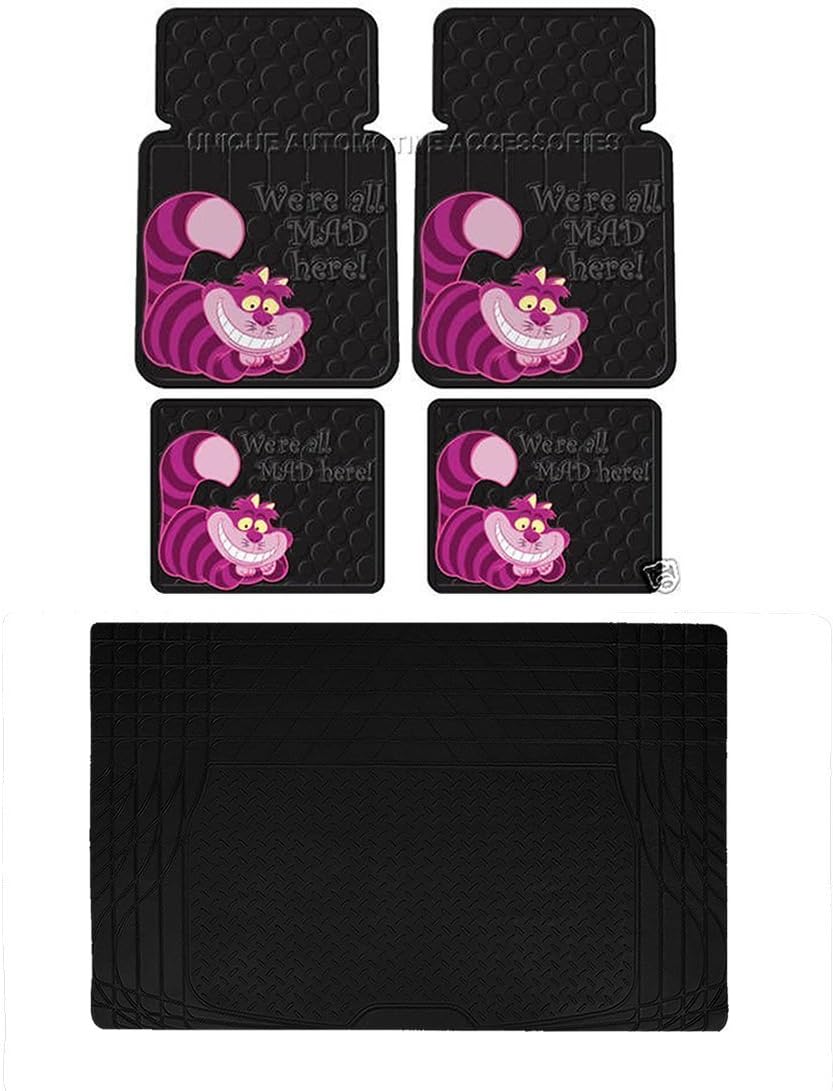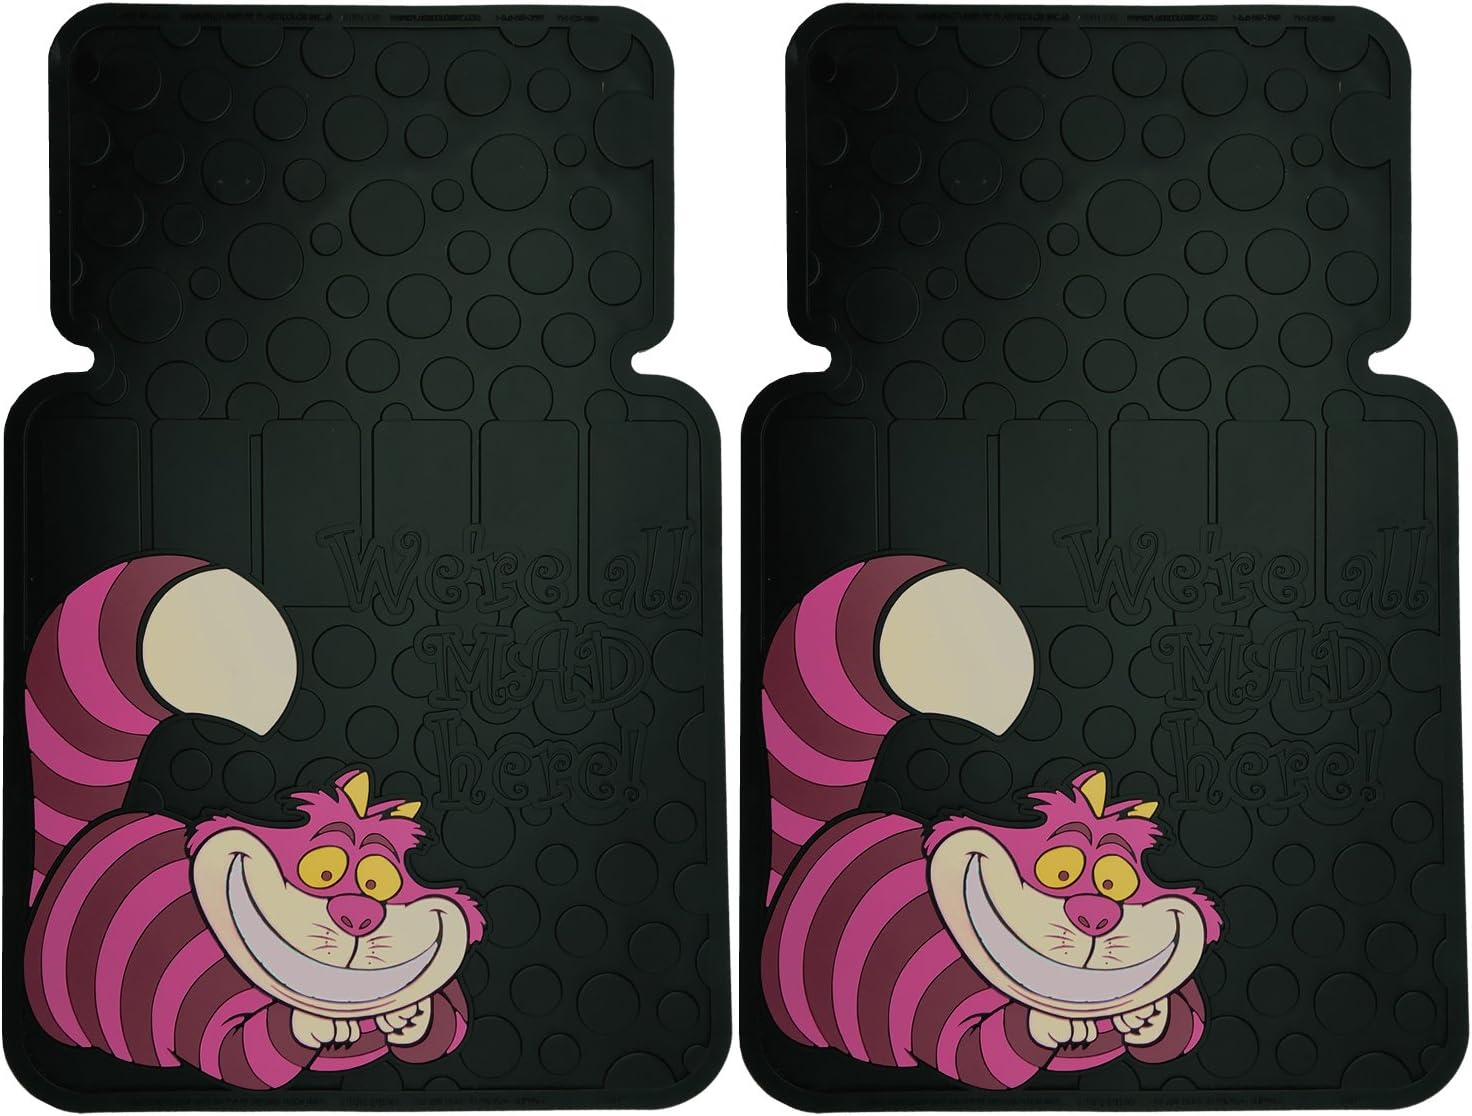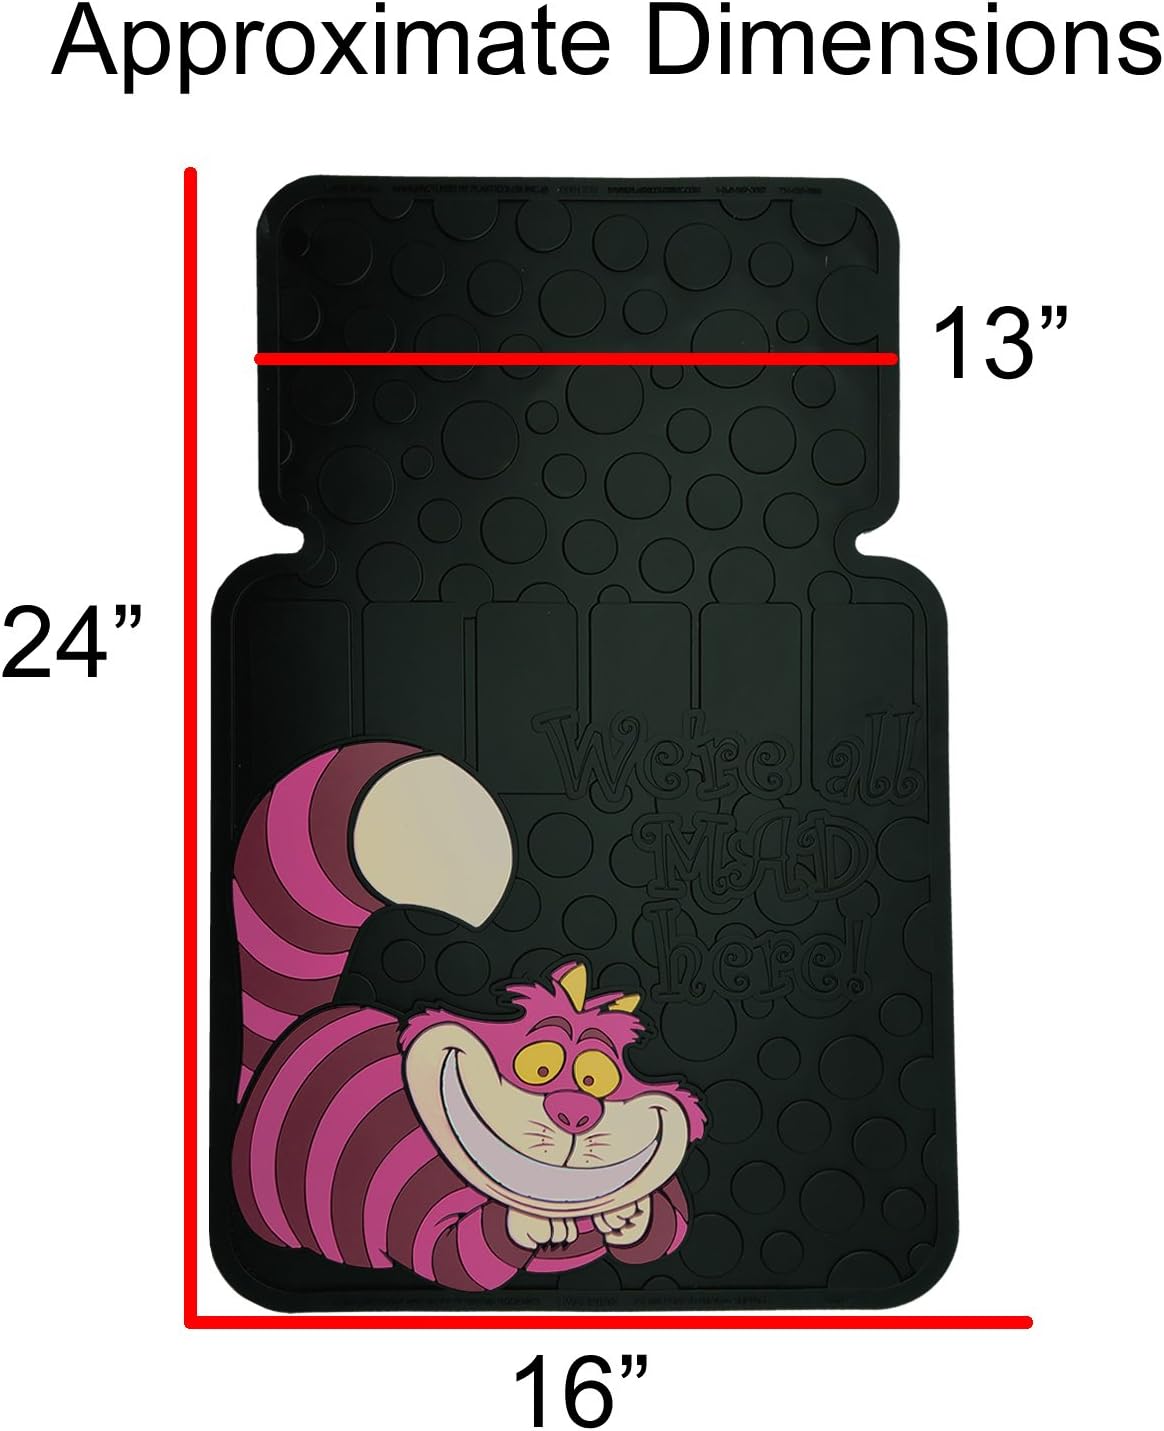
Plasticolor 5pc Alice's Adventure Cheshire Cat Front Rear SCargo Rubber Mats Set Universal
Category: Automotive
This Listing is for 5pc Front & Rear Rubber Floor Mats with a cargo mat set. Front mats approximated dimensions are 24 inches x 16 inches. Rear Mats Approximate Dimensions 14 x 17 inches. Cargo mat is approximately 31.75 x 47.25 inches. Floor mats are made out of high durable Quality rubber material. May be trimmed for a better fit. They are made of long lasting heavy duty rubber material that will protect your vehicle from water, dirt, snow, mud and other debris. They are very easy to clean, just use soap and water. Looks great in all vehicles. Designed with Vibrant colors; which, are molded in colors that will not fade. These Items are a Universal product; therefore, will fit MOST vehicles. Floor mats not only will it protect your vehicle, but customize it to fit your own taste and personality. If you have any questions regarding these listing, please feel free to contact us via email.
Features: 5 piece Front, Rear and Cargo Rubber Floor Mat Set | Front mats approximated dimensions are 24 inches x 16 inches | Rear Mats Approximate Dimensions 17 x 14 inches | S Cargo Approximate Dimensions 31.75 x 47.25 inches | Universal product; therefore, will fit MOST vehicles (May be trimmed for a better Fit)